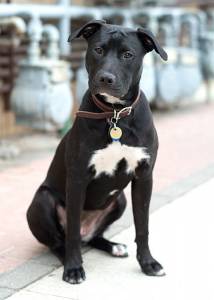
Animal: dog
Breed: american_pit_bull_terrier